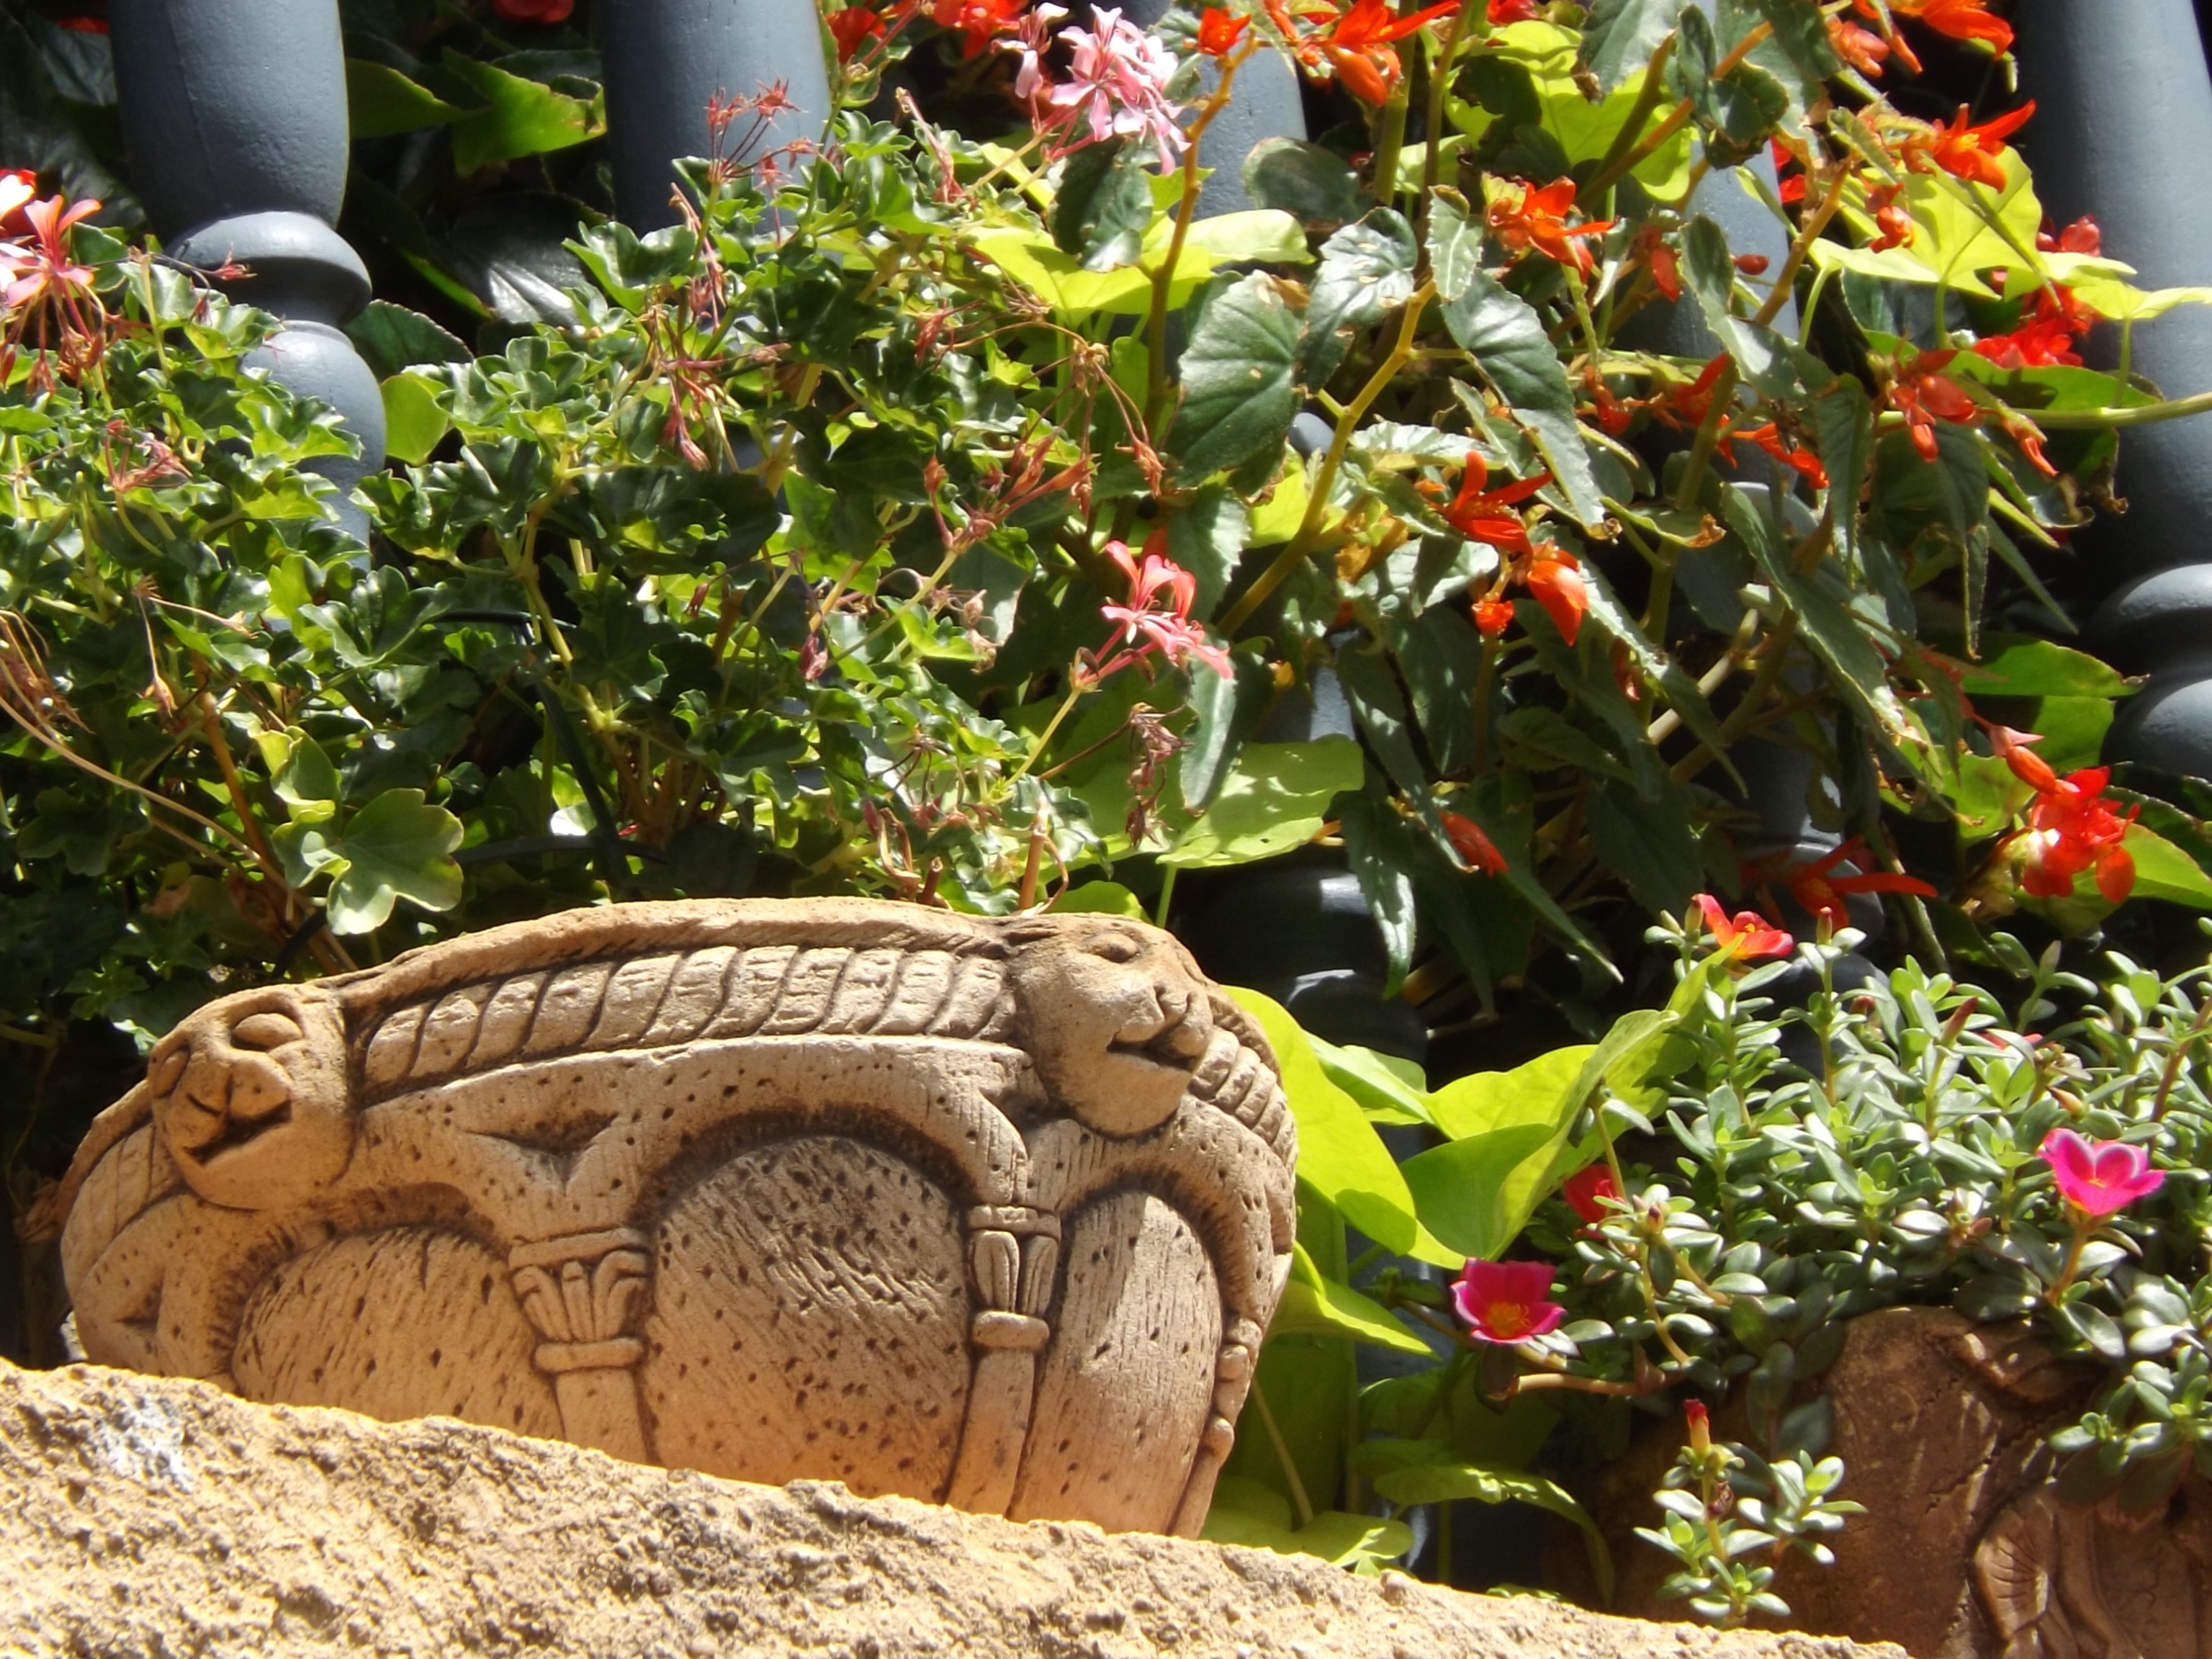
flower, pot, stone, summer, balcony, decoration, food, jungle, produce, garden, geranium, midday